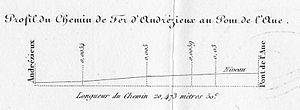
Profil en long du chemin de fer de Saint-Étienne à Andrezieux.
La Compagnie du chemin de fer de Saint-Étienne à la Loire construisit et exploita la première ligne de chemin de fer commerciale d'Europe continentale. Ouverte en 1827 entre le lieu-dit le Pont-de-l’Âne, dans l'ancienne commune d’Outre-Furan, et le port d’Andrézieux, elle précéda de quelques mois la ligne Budweis–Linz, en Bohême.